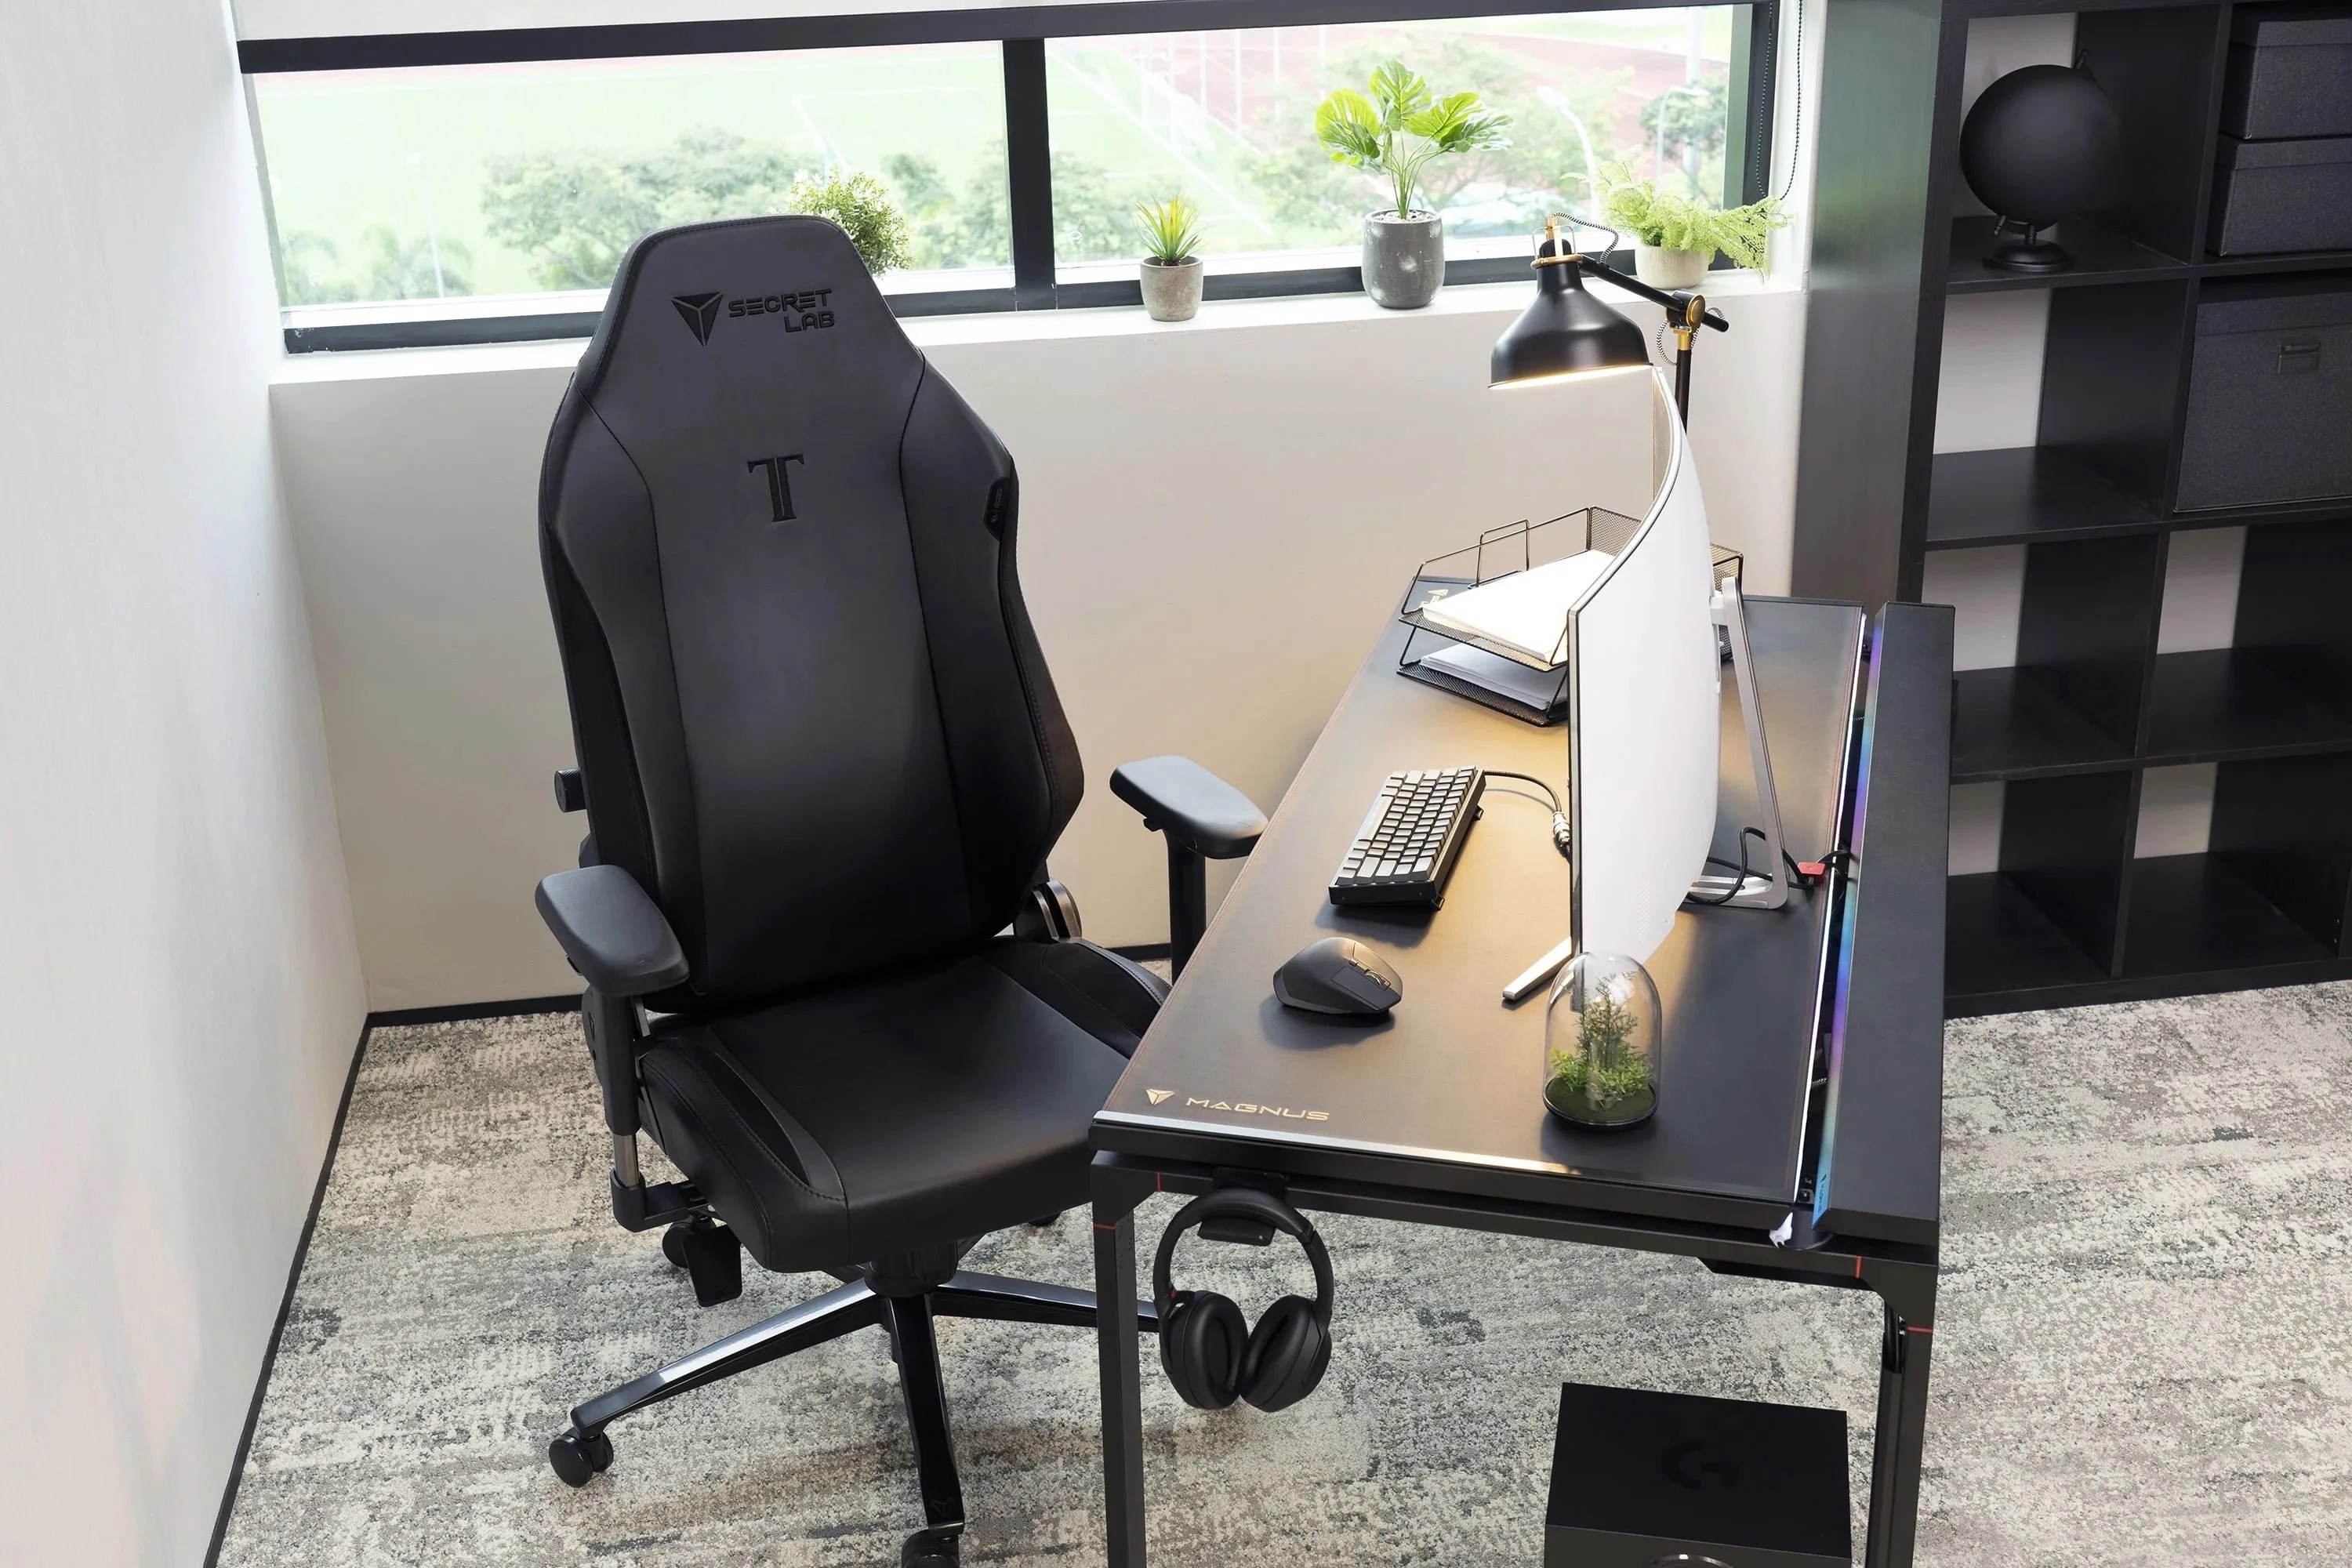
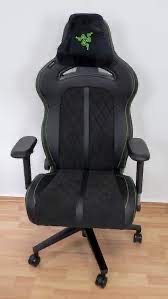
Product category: items_chair
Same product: no